First theater in California

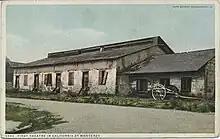
Postcard of the First Theatre in California.

The First Theater was built by English mariner Jack Swan (see below) during 1845–47, when he purchased a plot of land on the old Calle Estrada, now the southwest corner of Pacific and Scott Streets, near the Custom House. This was before the American occupation in July 1846. The building was developed in two stages: the smaller wooden portion was erected around 1845, using lumber salvaged from a shipwreck, serving initially as both a boarding house and a tavern catering to traveling sailors coming to shore from Monterey Bay. There were four sets of two-room units, each equipped with exterior doors on the east and west sides, as well as a fireplace in the rear room. These units were divided by partitions that could be raised or lowered.